Pseira

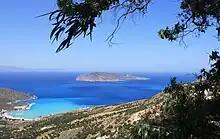
The island of Pseira from the coast near Platanos.

A hoard found by Seager near the lower harbor included a rhyton in the shape of a basket decorated with double axes, pear-shaped rhyta decorated with dolphins, a bull-shaped vessel, and a jar decorated with ivy — which in a Greek context would indicate the presence of Dionysus — among other goods.